Colton Crossing

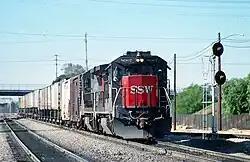
Colton Crossing in 1989

Construction of the California Southern Railroad, a subsidiary of the Atchison, Topeka and Santa Fe Railway (ATSF), was repeatedly interrupted by the Santa Fe's rival, the Southern Pacific Railroad (SP). In one instance, California Southern was set to build a level junction across SP tracks in Colton. California Southern engineer Fred T. Perris ordered the crossing built and acquired the track section for the railroad. When the track was delivered to National City in July 1883, SP officials hired the sheriff there to seize the track section and prevent its installation. The sheriff kept the track under 24-hour guard, but Perris's men were able to retake the track while the sheriff napped, loaded the track on a flatcar and started northward with it toward Colton, where it was to be installed.